2023 Israeli judicial reform protests

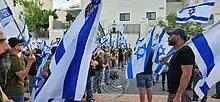
Demonstration of "Brothers in Arms" in front of the home of Justice Minister Yariv Levin in Modi'in, June 27, 2023

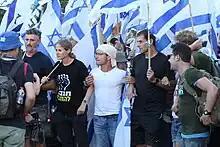
Leaders of the protest march from Tel Aviv to Jerusalem, 22 July 2023. From left to right: Ran Harnevo, Shikma Bressler, Moshe Radman, and Ami Dror

On 26 June, the Knesset's Constitution, Law and Justice Committee met to advance a bill that would revoke the reasonableness standard, which has previously been used by the courts to block certain administrative decisions by the government and other authorities. As a result, the protest movement ramped up its activities, with the protests being joined by road blockings. The weekly protests were joined by a protest on 5 July, after Tel Aviv's police chief Amichai Eshed, who was due to be demoted because of his refusal to use "disproportionate force" against the protesters, announced his resignation, and on 9 July, ahead of a scheduled reading on the reasonabless standard bill the following day.